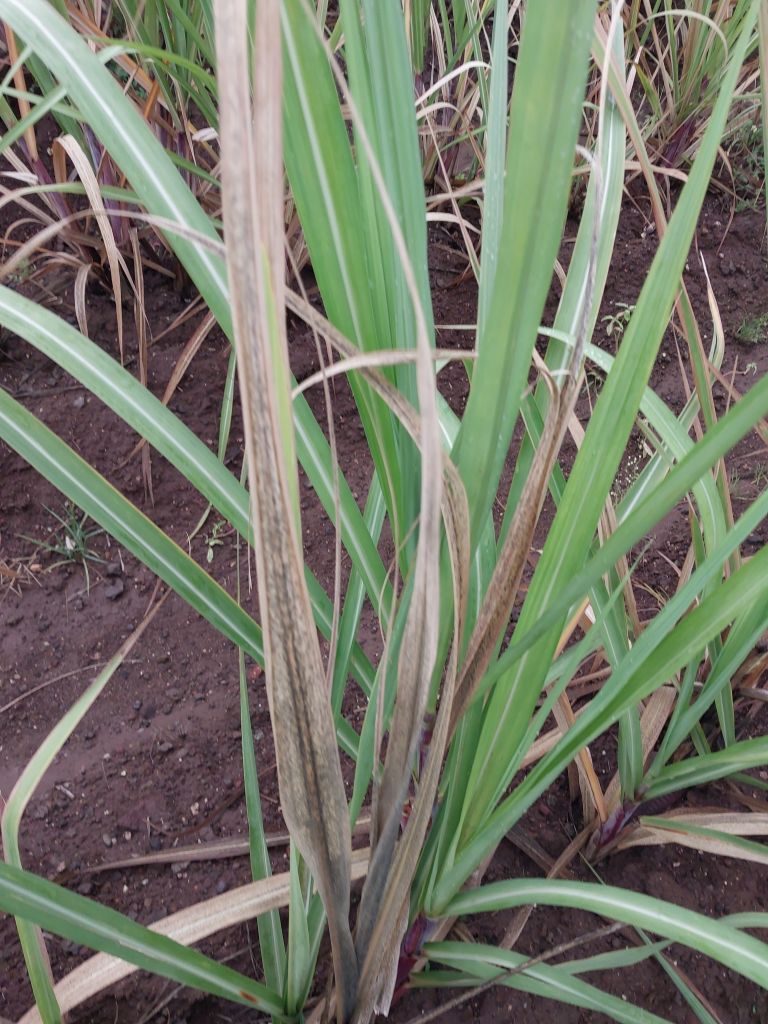
Label: BrownRust